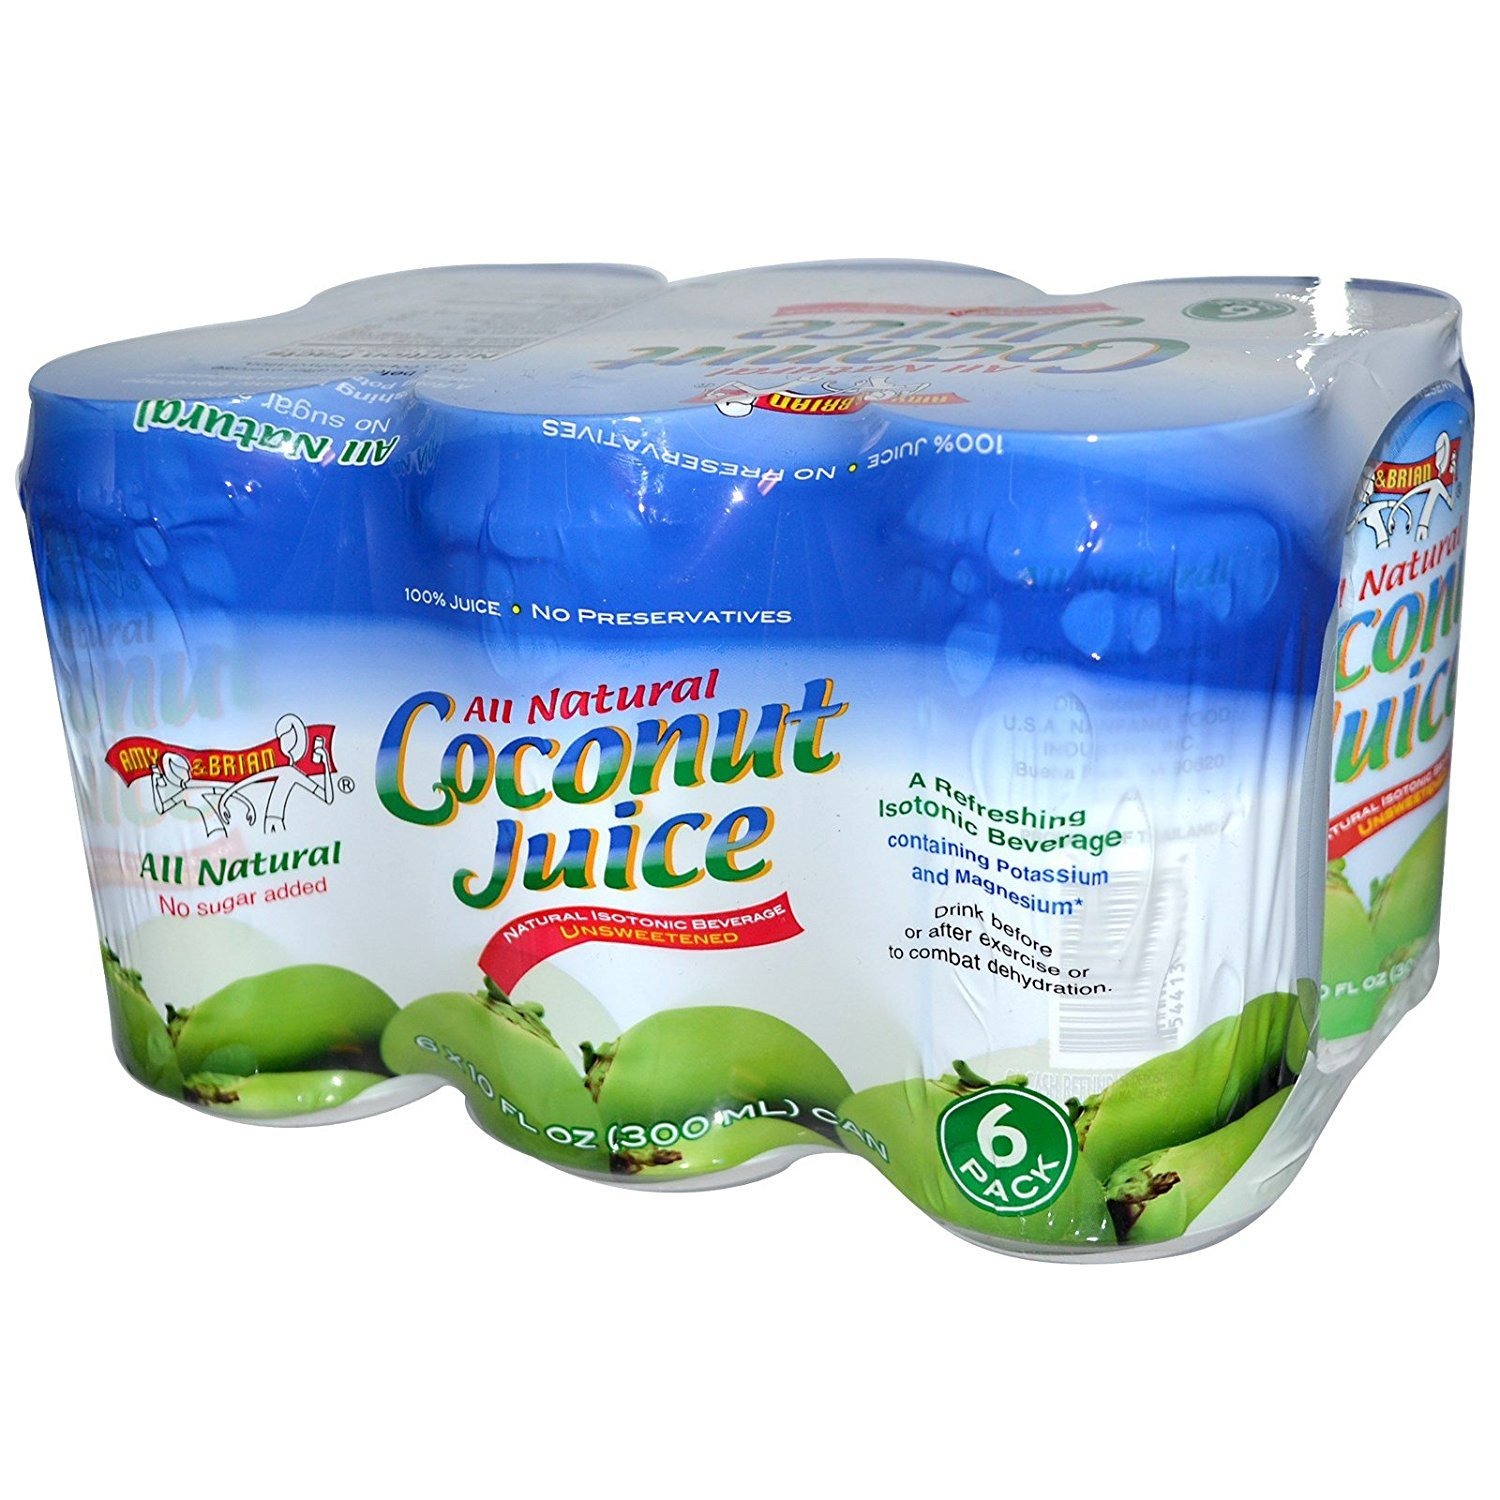
Item Name: All Natural Coconut Juice; Pulp Free
Product Description: <p>Amy and Brian Coconut Juice is a natural isotonic beverage that is high in potassium and other electrolytes. Great for any active lifestyle, it is an effective rehydration beverage for before, during or after exercise.</p>
Value: 24.0
Unit: Count

Price: 11.99